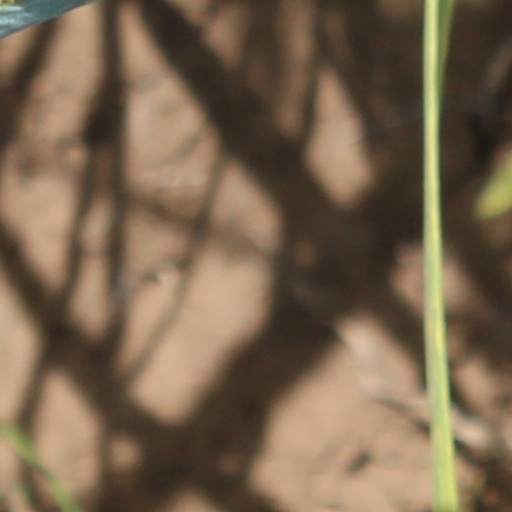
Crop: wheat